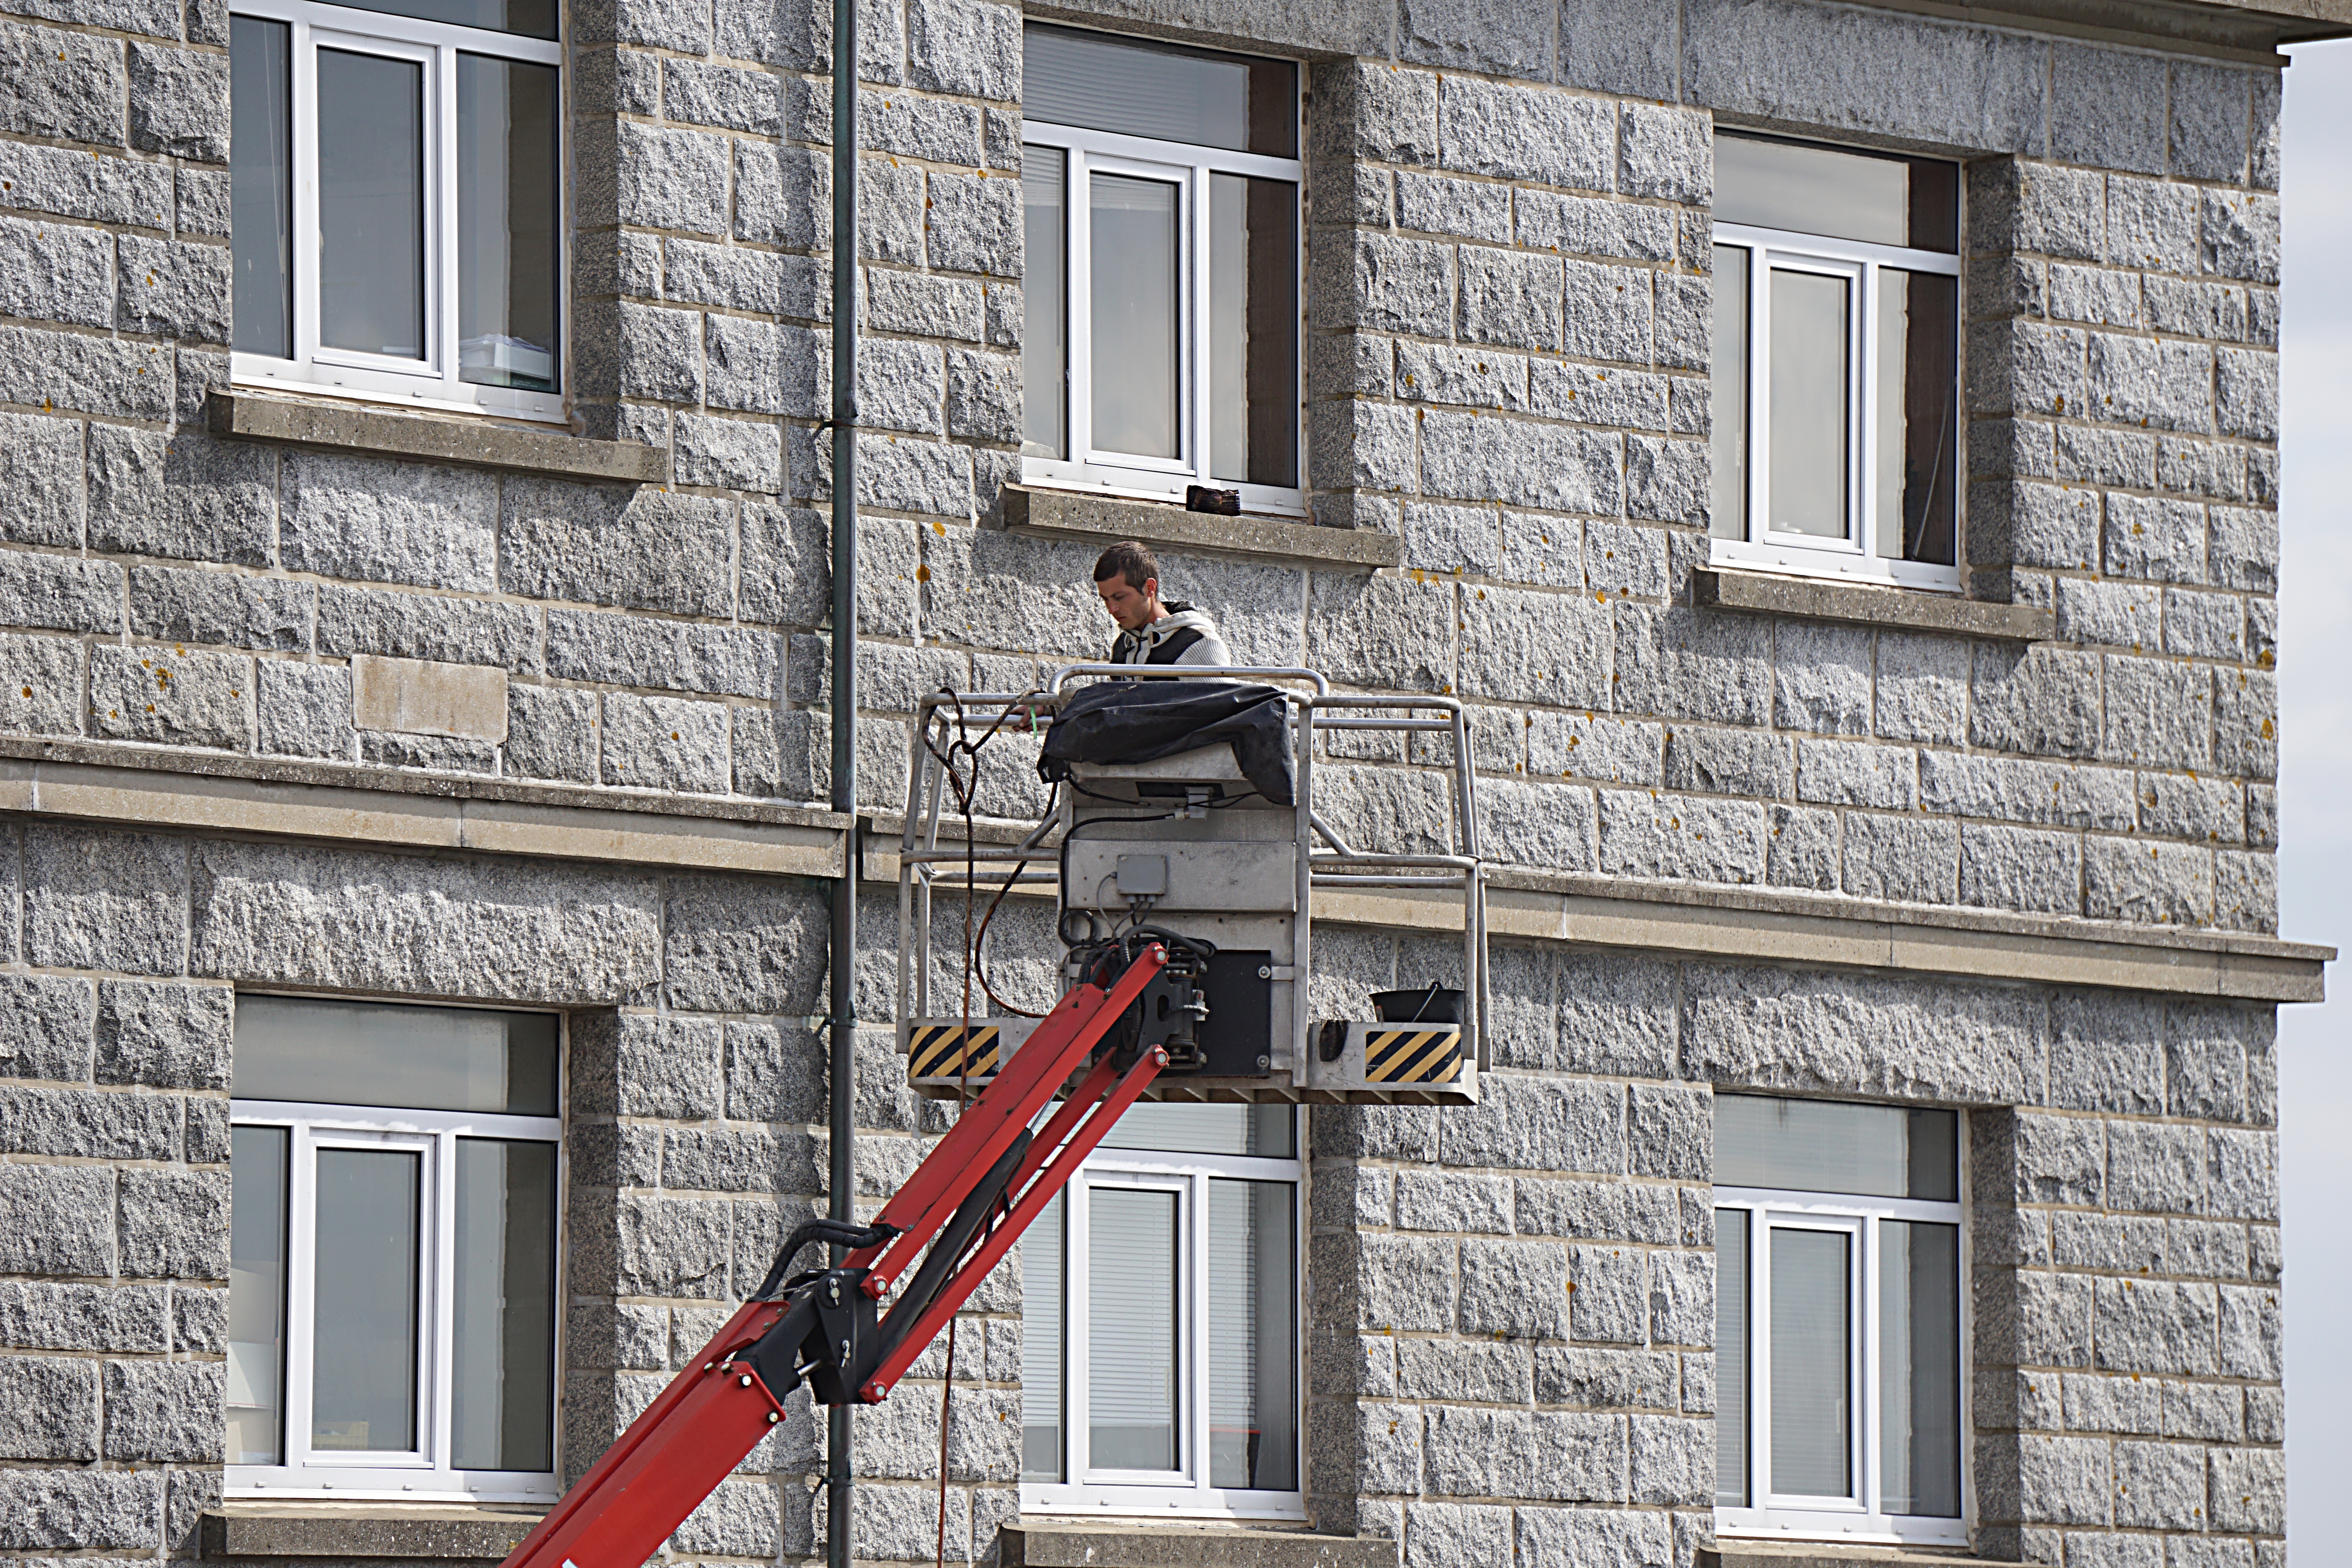
work, man, architecture, structure, road, street, house, window, glass, town, city, home, urban, wall, balcony, cottage, facade, brick, lighting, door, interior design, worker, nacelle, house facade